Birmingham City Council

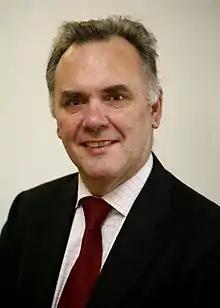
Albert Bore, leader of the council from May 1999 to May 2004 and again from May 2012 to December 2015

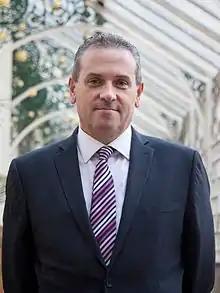
John Clancy, leader of the council December 2015 to September 2017, seen in the Council House's 'Crystal Gallery

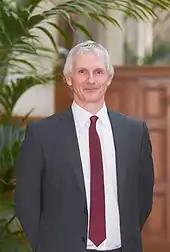
Mark Rogers in 2014

The role of Lord Mayor of Birmingham is largely ceremonial. Political leadership is instead provided by the leader of the council. The first leader of the council after the 1974 reforms, Clive Wilkinson, had been the leader of the old corporation since December 1973. The leaders since 1973 have been: